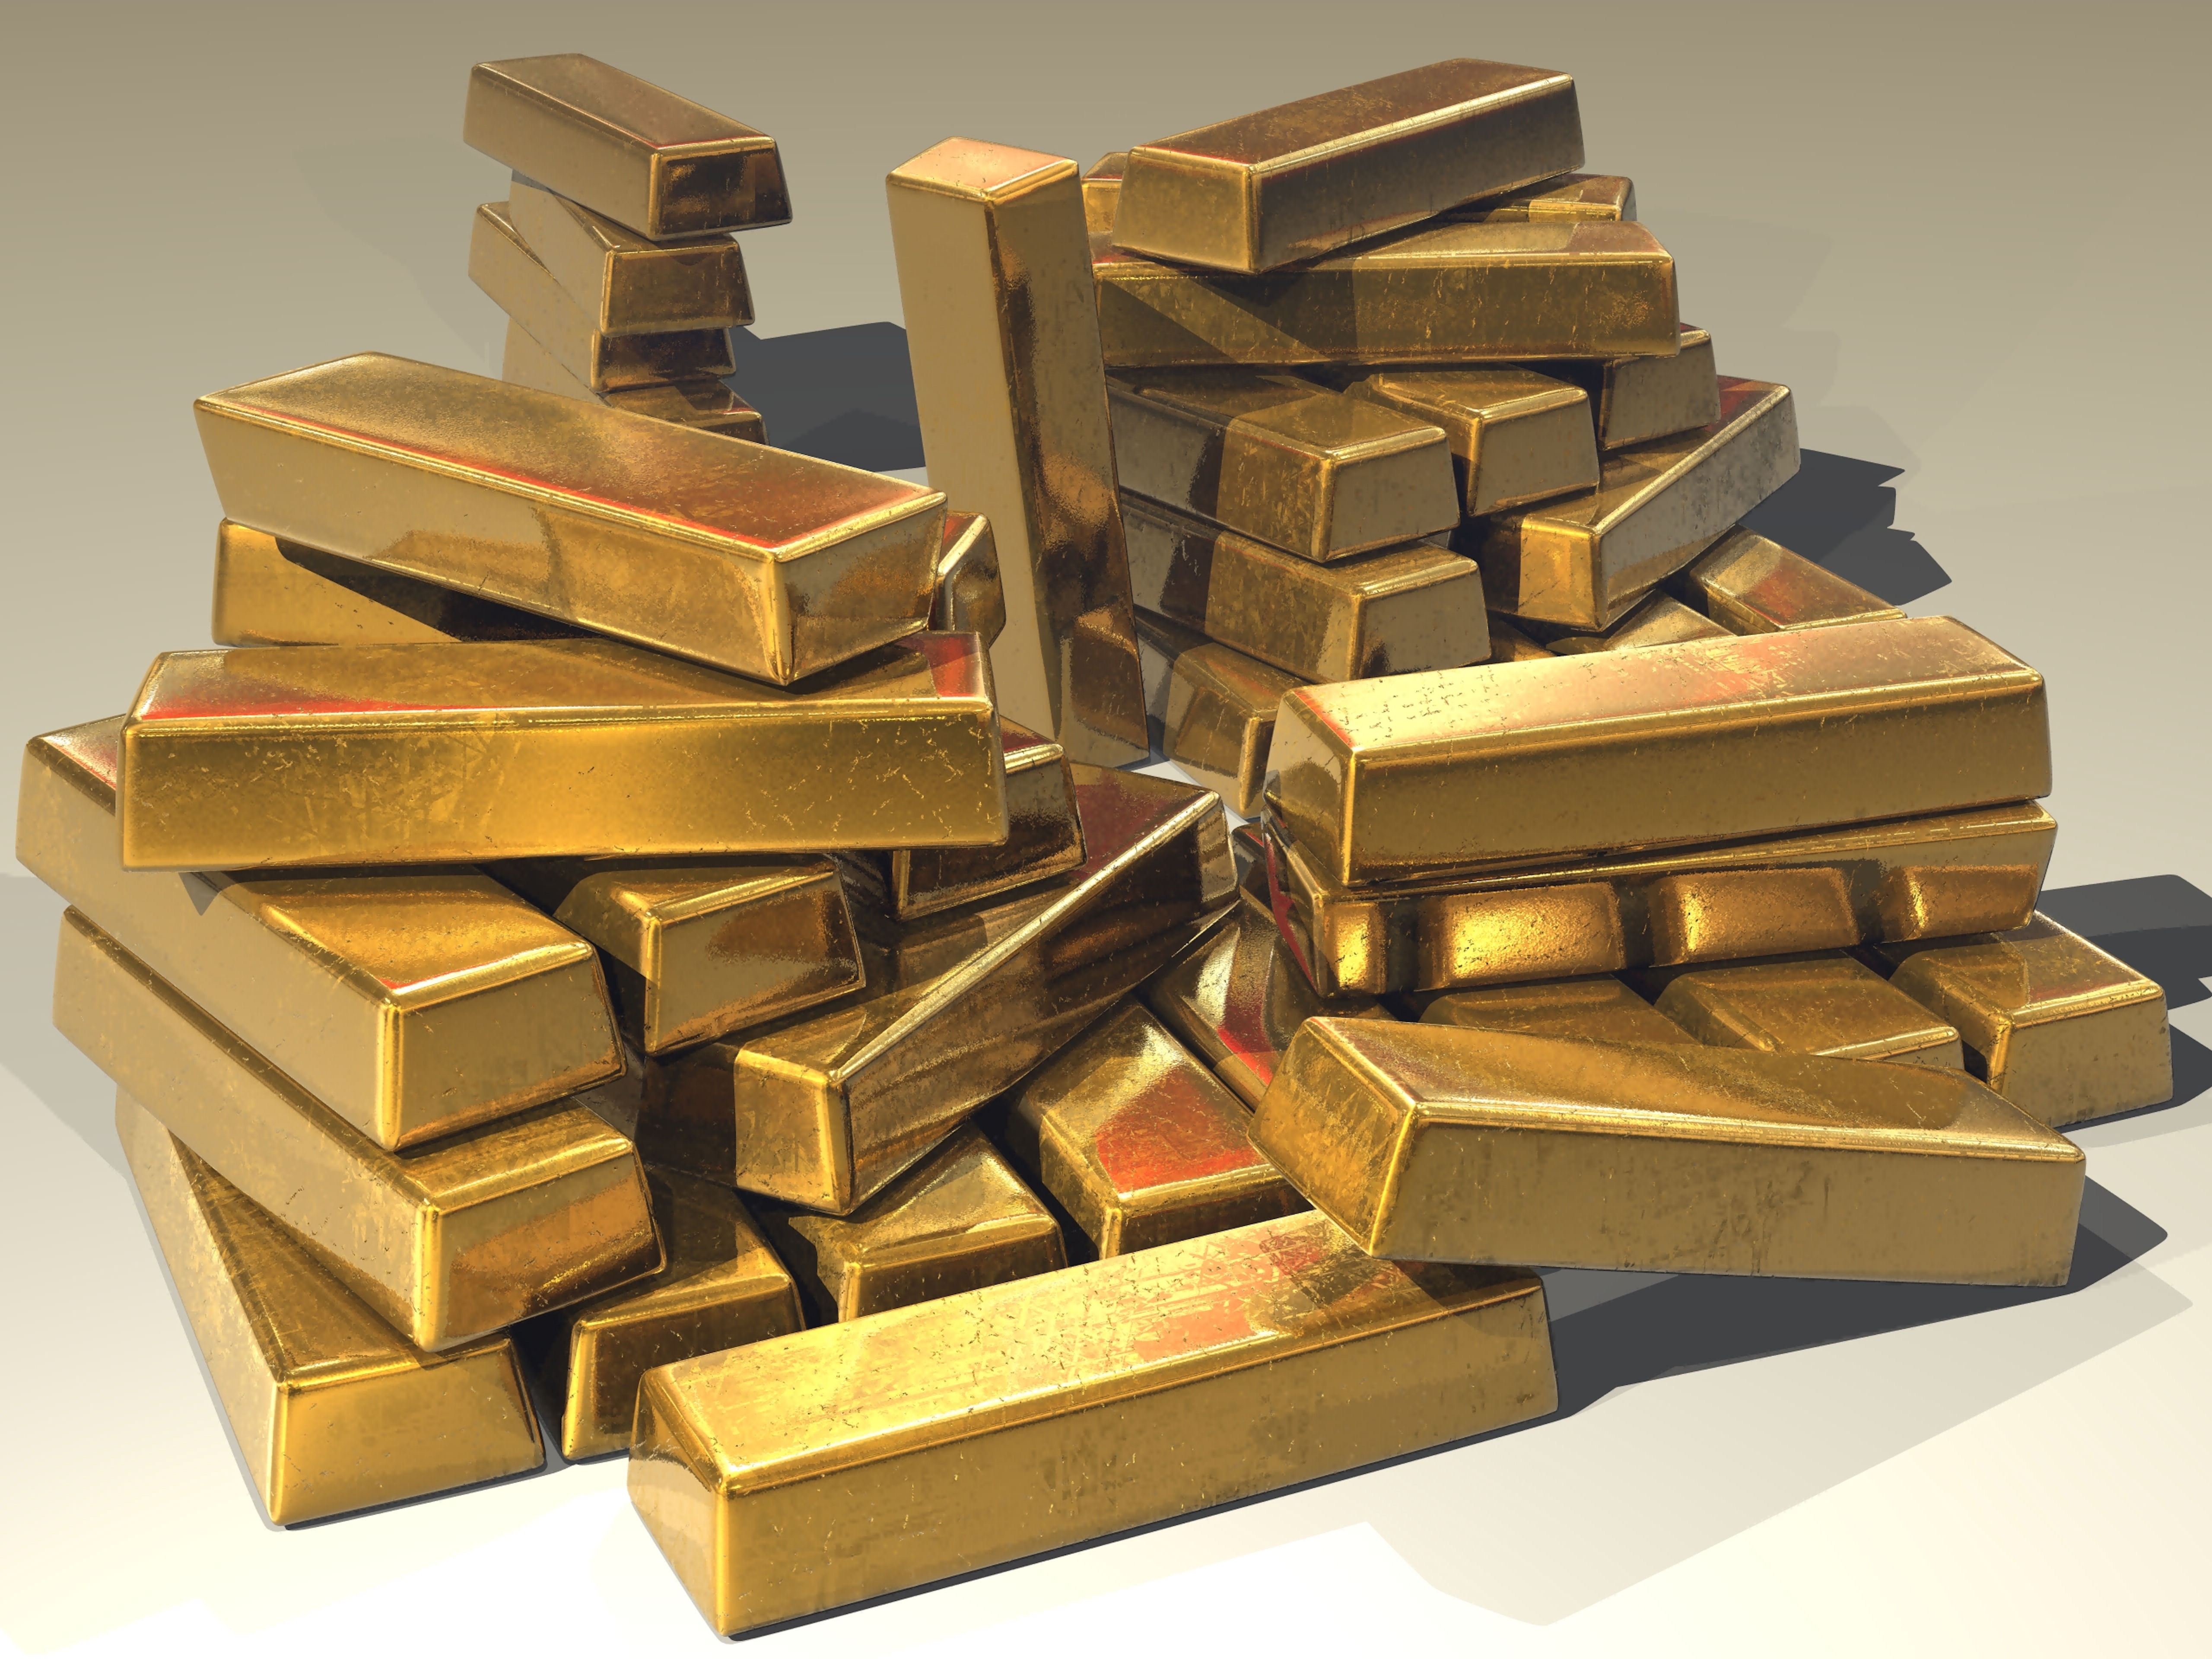
wood, golden, metal, box, material, product, art, gold, rich, carton, treasure, wealth, precious, bullion, ingots